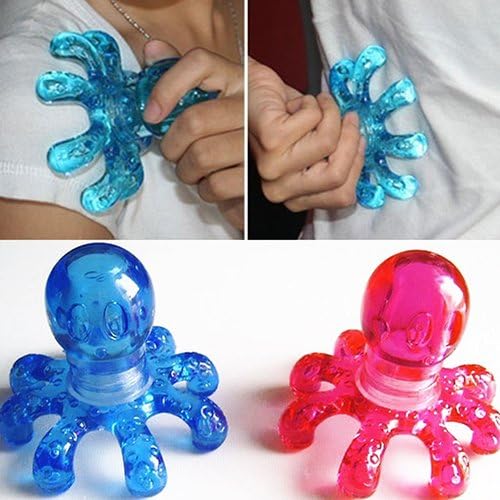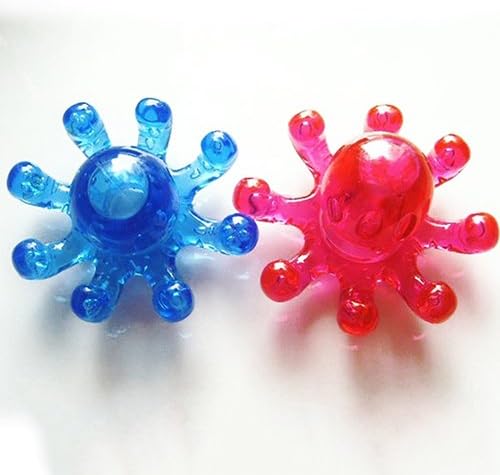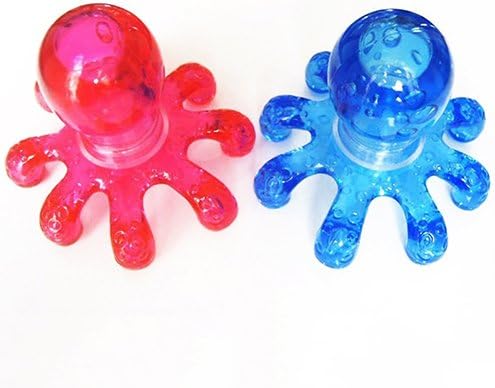
Baost 1Pc Octopus Shaped Stress Relief Massager Multi-Functional Portable Muscle Relaxing Massage Handheld Scalp Massager for Neck Shoulder Back Leg Foot Massage Spa Relaxation Color Random
Category: Health & Personal Care
Type: Octopus Massager Material: PVC Color: By Random Size: 9cm x 11cm/3.54" x 4.33" (Approx.) Features: Cartoon, Octopus Massager, Relaxing Notes: Due to the light and screen setting difference, the item's color may be slightly different from the pictures. Please allow slight dimension difference due to different manual measurement. Package Includes:1 x Octopus Massager
Features: ✜ Material: PVC;Size: 9cm x 11cm/3.54" x 4.33" (Approx.); | ✜ Very easy to massage. Very labor-saving design, effectively improve blood circulation, remove fatigue and be useful to your health. | ✜ Unique design is convenient for family use, color is shipped randomly, cartoon design, small and beautiful appearance easy to carry, can be used in bath. | ✜ Compact & Lightweight - The massager is easy to carry and allows you to enjoy the body massage experience anytime and anywhere. | ✜ Made of high-quality plastic, non-toxic and tasteless, you can touch your skin without worry, strong and drop-resistant， effectively massages the head acupoints, enhances blood circulation, and efficiently eliminates fatigue.